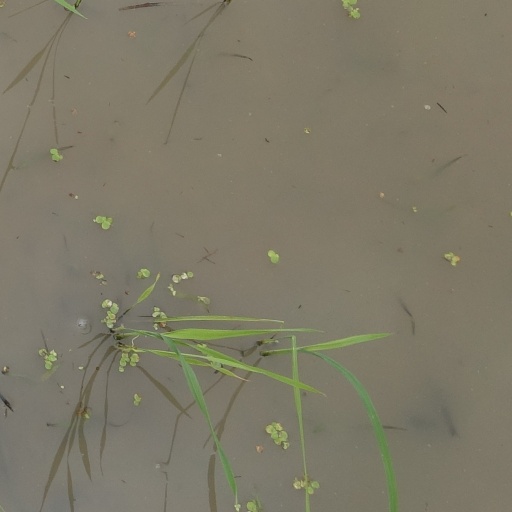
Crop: rice